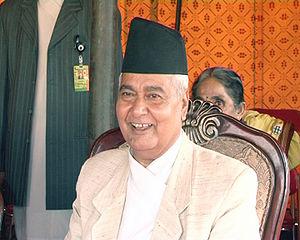
Paramanand Jha ou Paramananda Jha est un homme d'État népalais, ancien juge à la Cour suprême. Le 19 juillet 2008, il est élu à la vice-présidence de la République démocratique fédérale du Népal dont il est la première personne à occuper le poste. Il avait été le candidat du Forum des droits du peuple madhesi, Népal. Le 21 juillet 2008, l'Assemblée constituante élit le nouveau chef de l'État en la personne de Ram Baran Yadav, 1ᵉʳ président de la République.